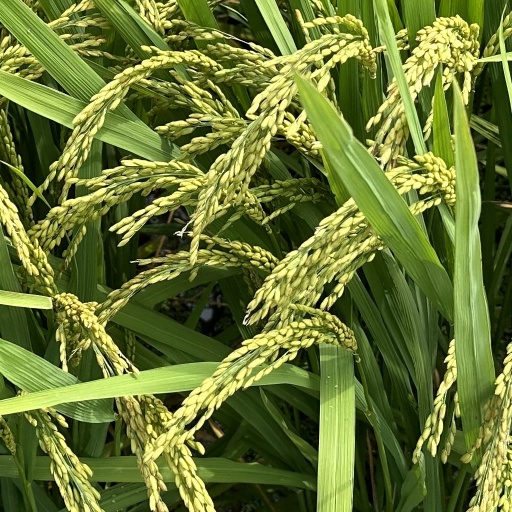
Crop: rice